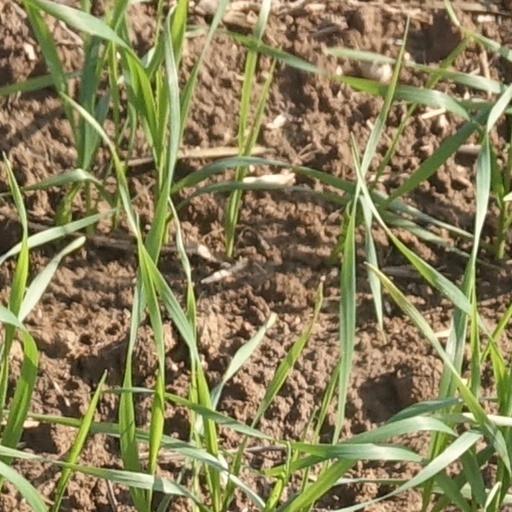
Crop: wheat